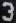
Number: 3